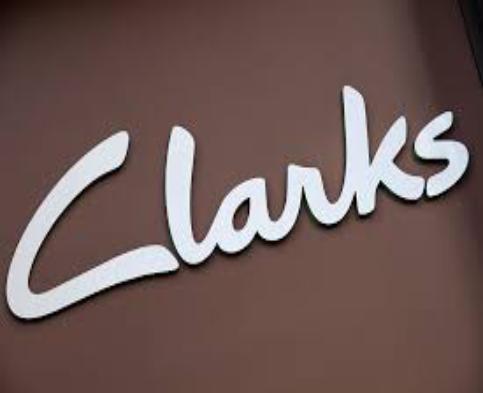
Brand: Clarks
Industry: Clothes